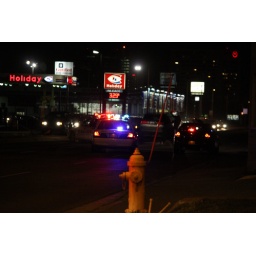
A man was hit by a car crossing 5th Avenue. The road was shut down for almost 3 hours